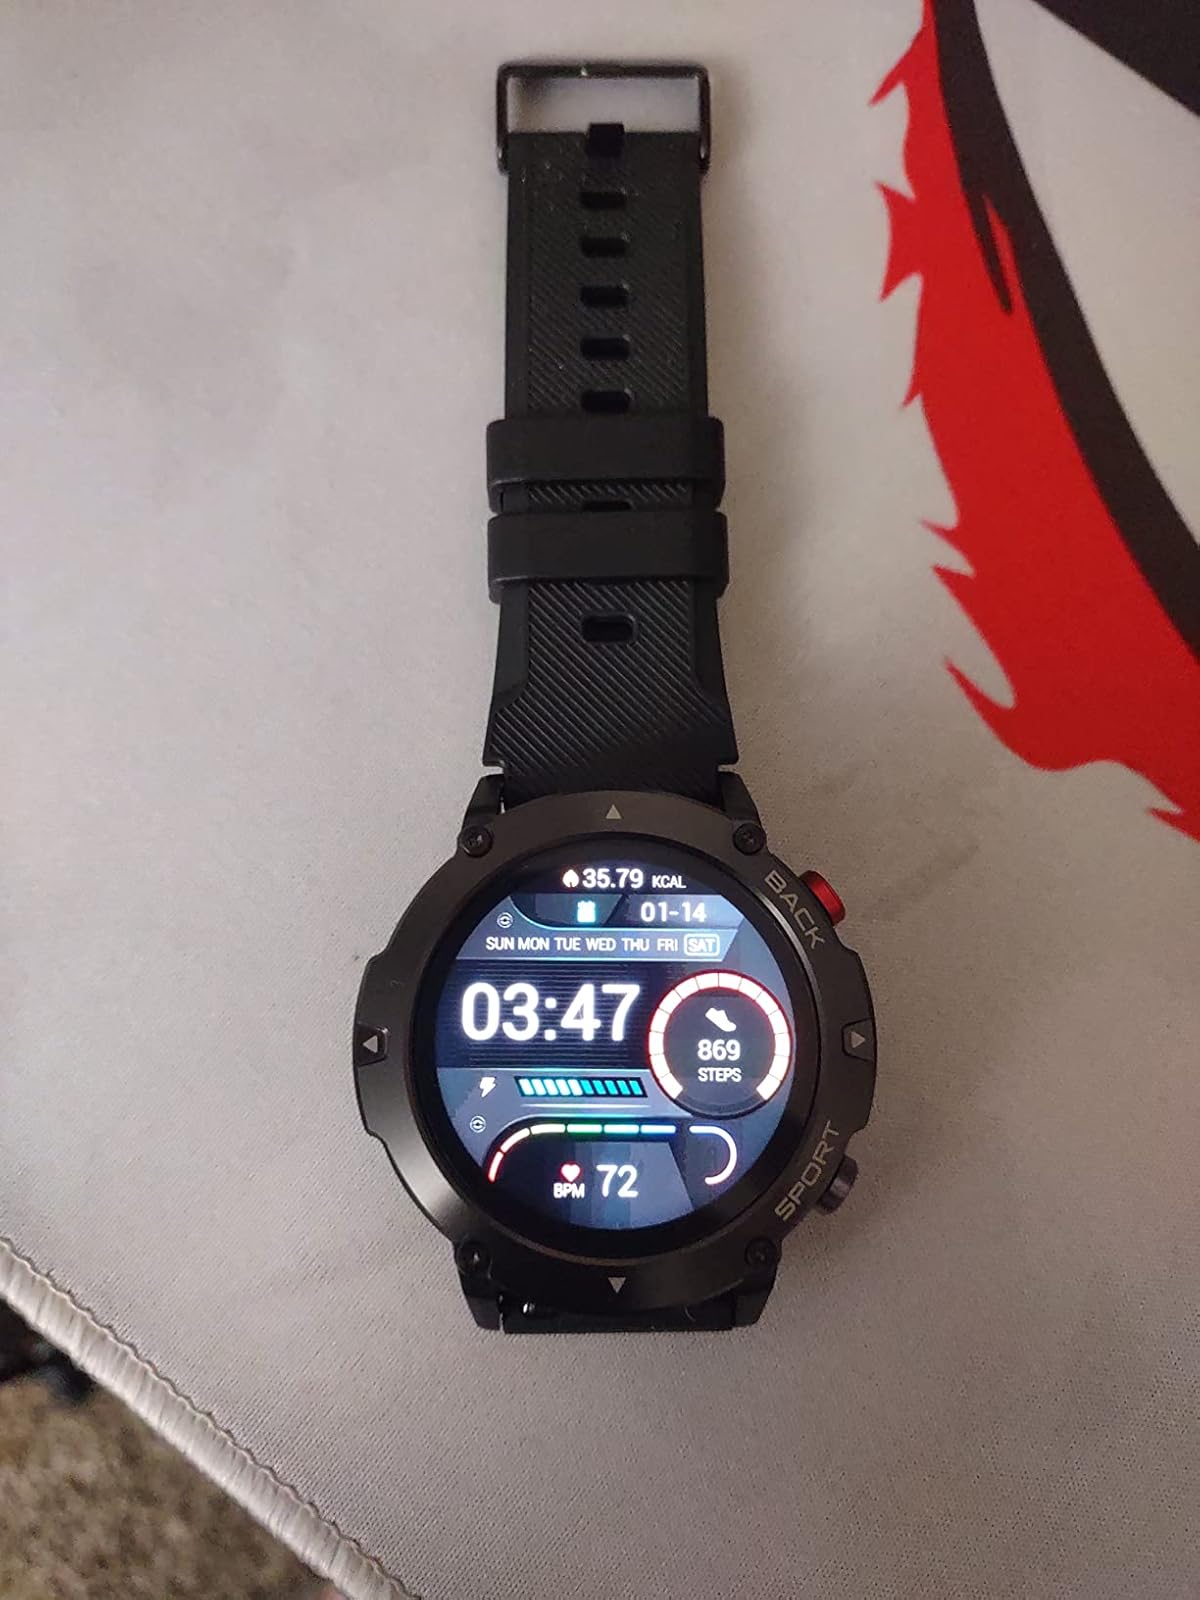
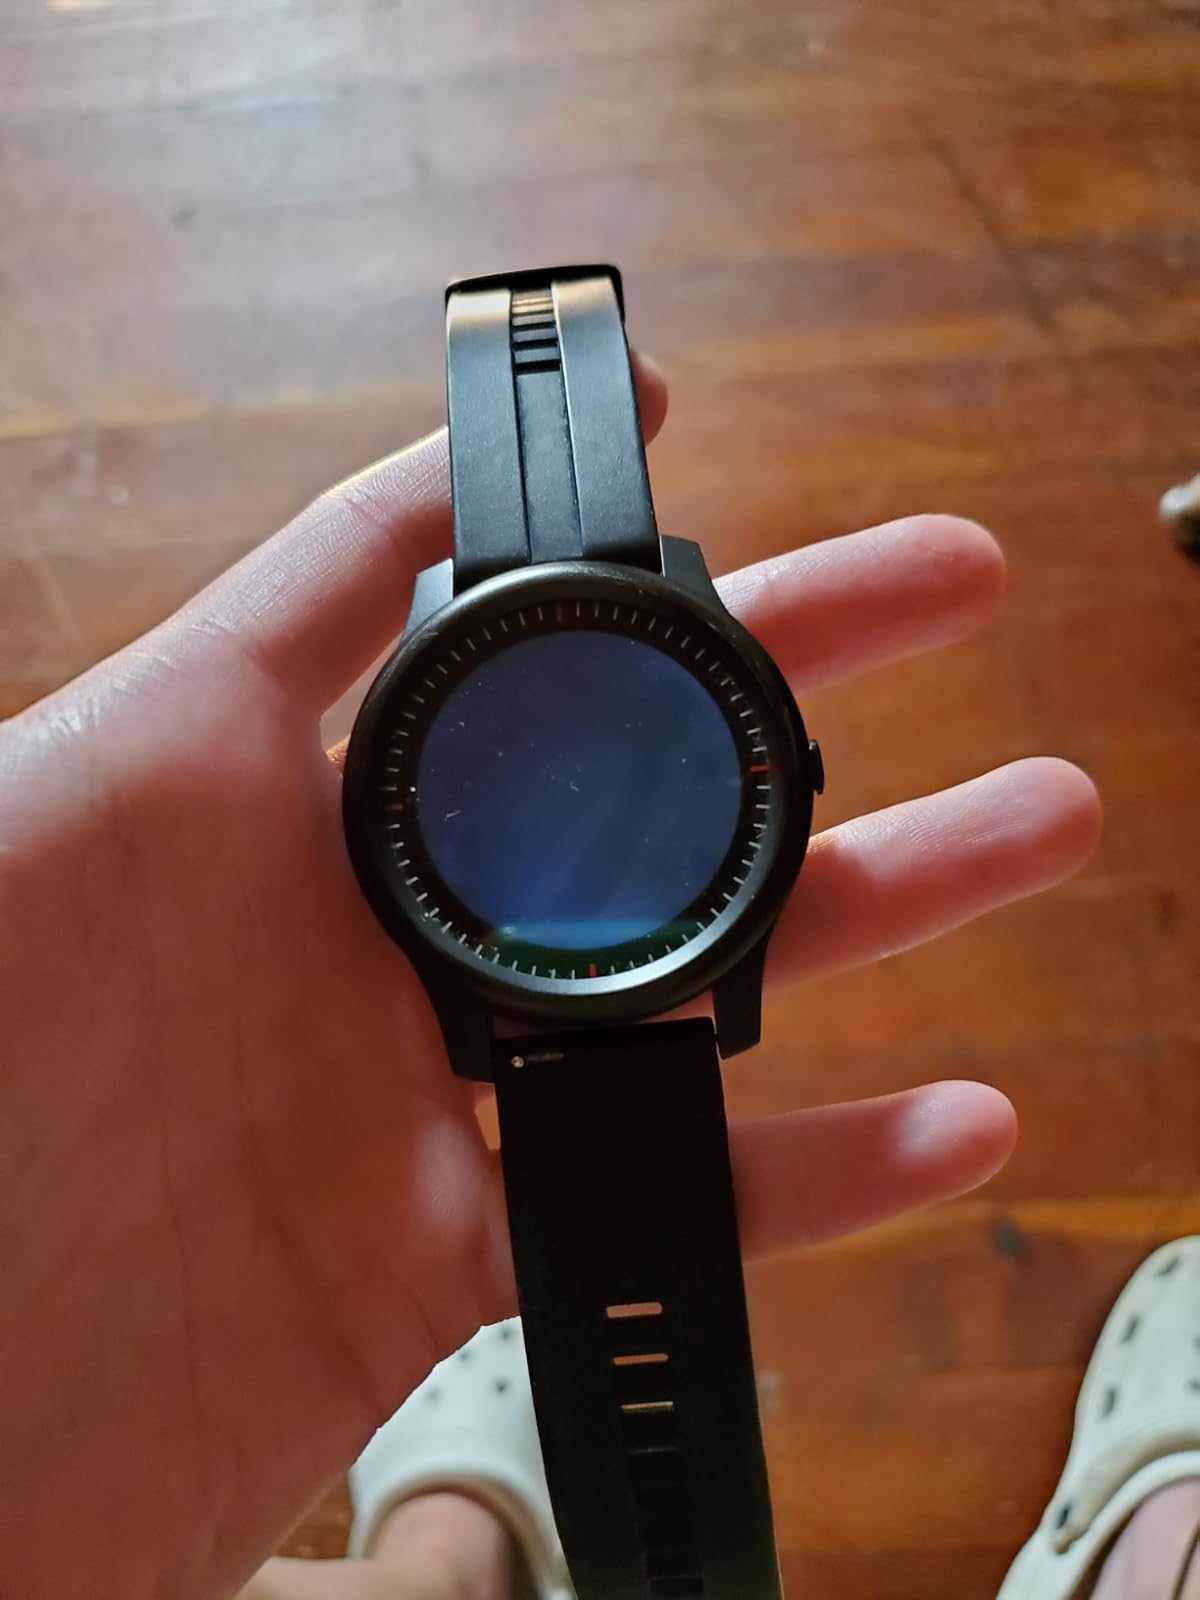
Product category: smartwatch
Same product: no